Joseph F. Poland (hydrologist)

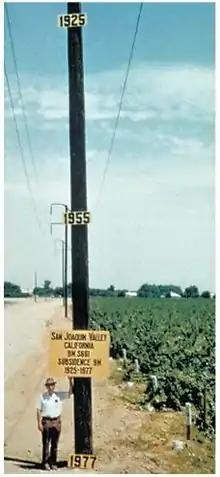
Joseph F. Poland standing next to a power pole showing how high the land was in earlier years

Poland received notoriety by effectively illustrating the effects of land subsidence that began in 1920 in the San Joaquin Valley. Land elevation loss from excessive ground water pumping is memorialized in the telephone pole photo taken in the San Joaquin Valley. The yellow sign he is holding reads, "San Joaquin Valley California BMS661 Subsidence 9M 1925-1977." This photo shows 28 feet of lost surface level altitude over a 52-year period. Markers are placed to show the previous ground level altitudes for the years 1925, 1955, and 1975. The utility pole pictured is located is southwest of Mendota on the western side of the San Joaquin valley, east of I-5, on Panoche Avenue.